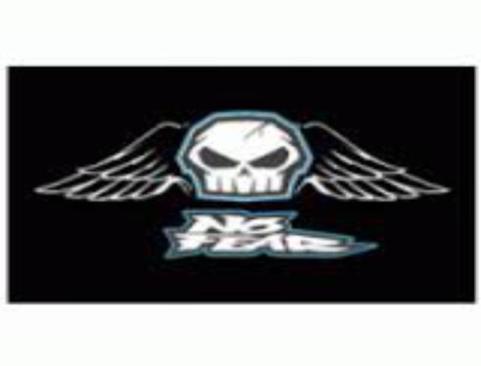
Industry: Leisure